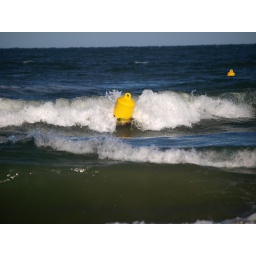
Two buoys deviding the water in two parts. Left for supervised swimming and to the right for Windsurfing and Kiteboarding.